Galilean moons

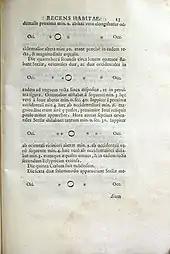
The Medician stars in the "Sidereus Nuncius" (the 'starry messenger'), 1610. The moons are drawn in changing positions.

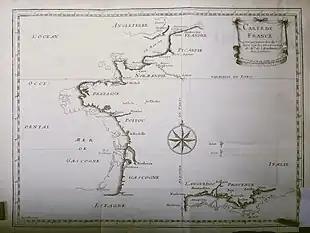
Map of France presented in 1684, showing the outline of a previous map (Sanson, light outline) compared to the new survey by Cassini and Picard using the moons of Jupiter as timing reference (heavier, shaded outline). The King of France reportedly quipped that the astronomers had taken more territory from him than his enemies.

The Galilean moons, or Galilean satellites, are the four largest moons of Jupiter. They are, in descending-size order, Ganymede, Callisto, Io, and Europa. They are the most readily visible Solar System objects after Saturn, the dimmest of the classical planets; though their closeness to bright Jupiter makes naked-eye observation very difficult, they are readily seen with common binoculars, even under night sky conditions of high light pollution. The invention of the telescope allowed astronomers to discover the moons in 1610. Through this, they became the first Solar System objects discovered since humans have started tracking the classical planets, and the first objects to be found to orbit any planet beyond Earth.